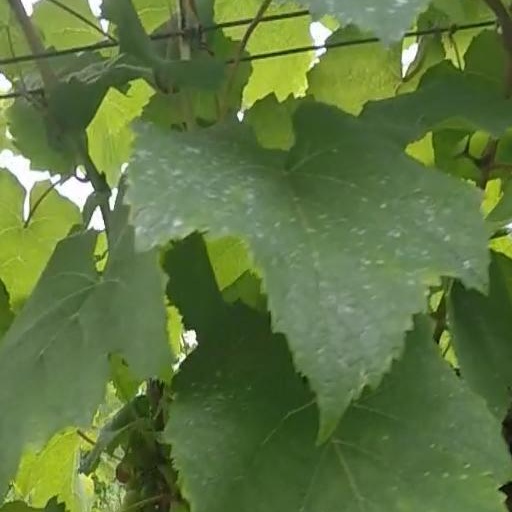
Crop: grape